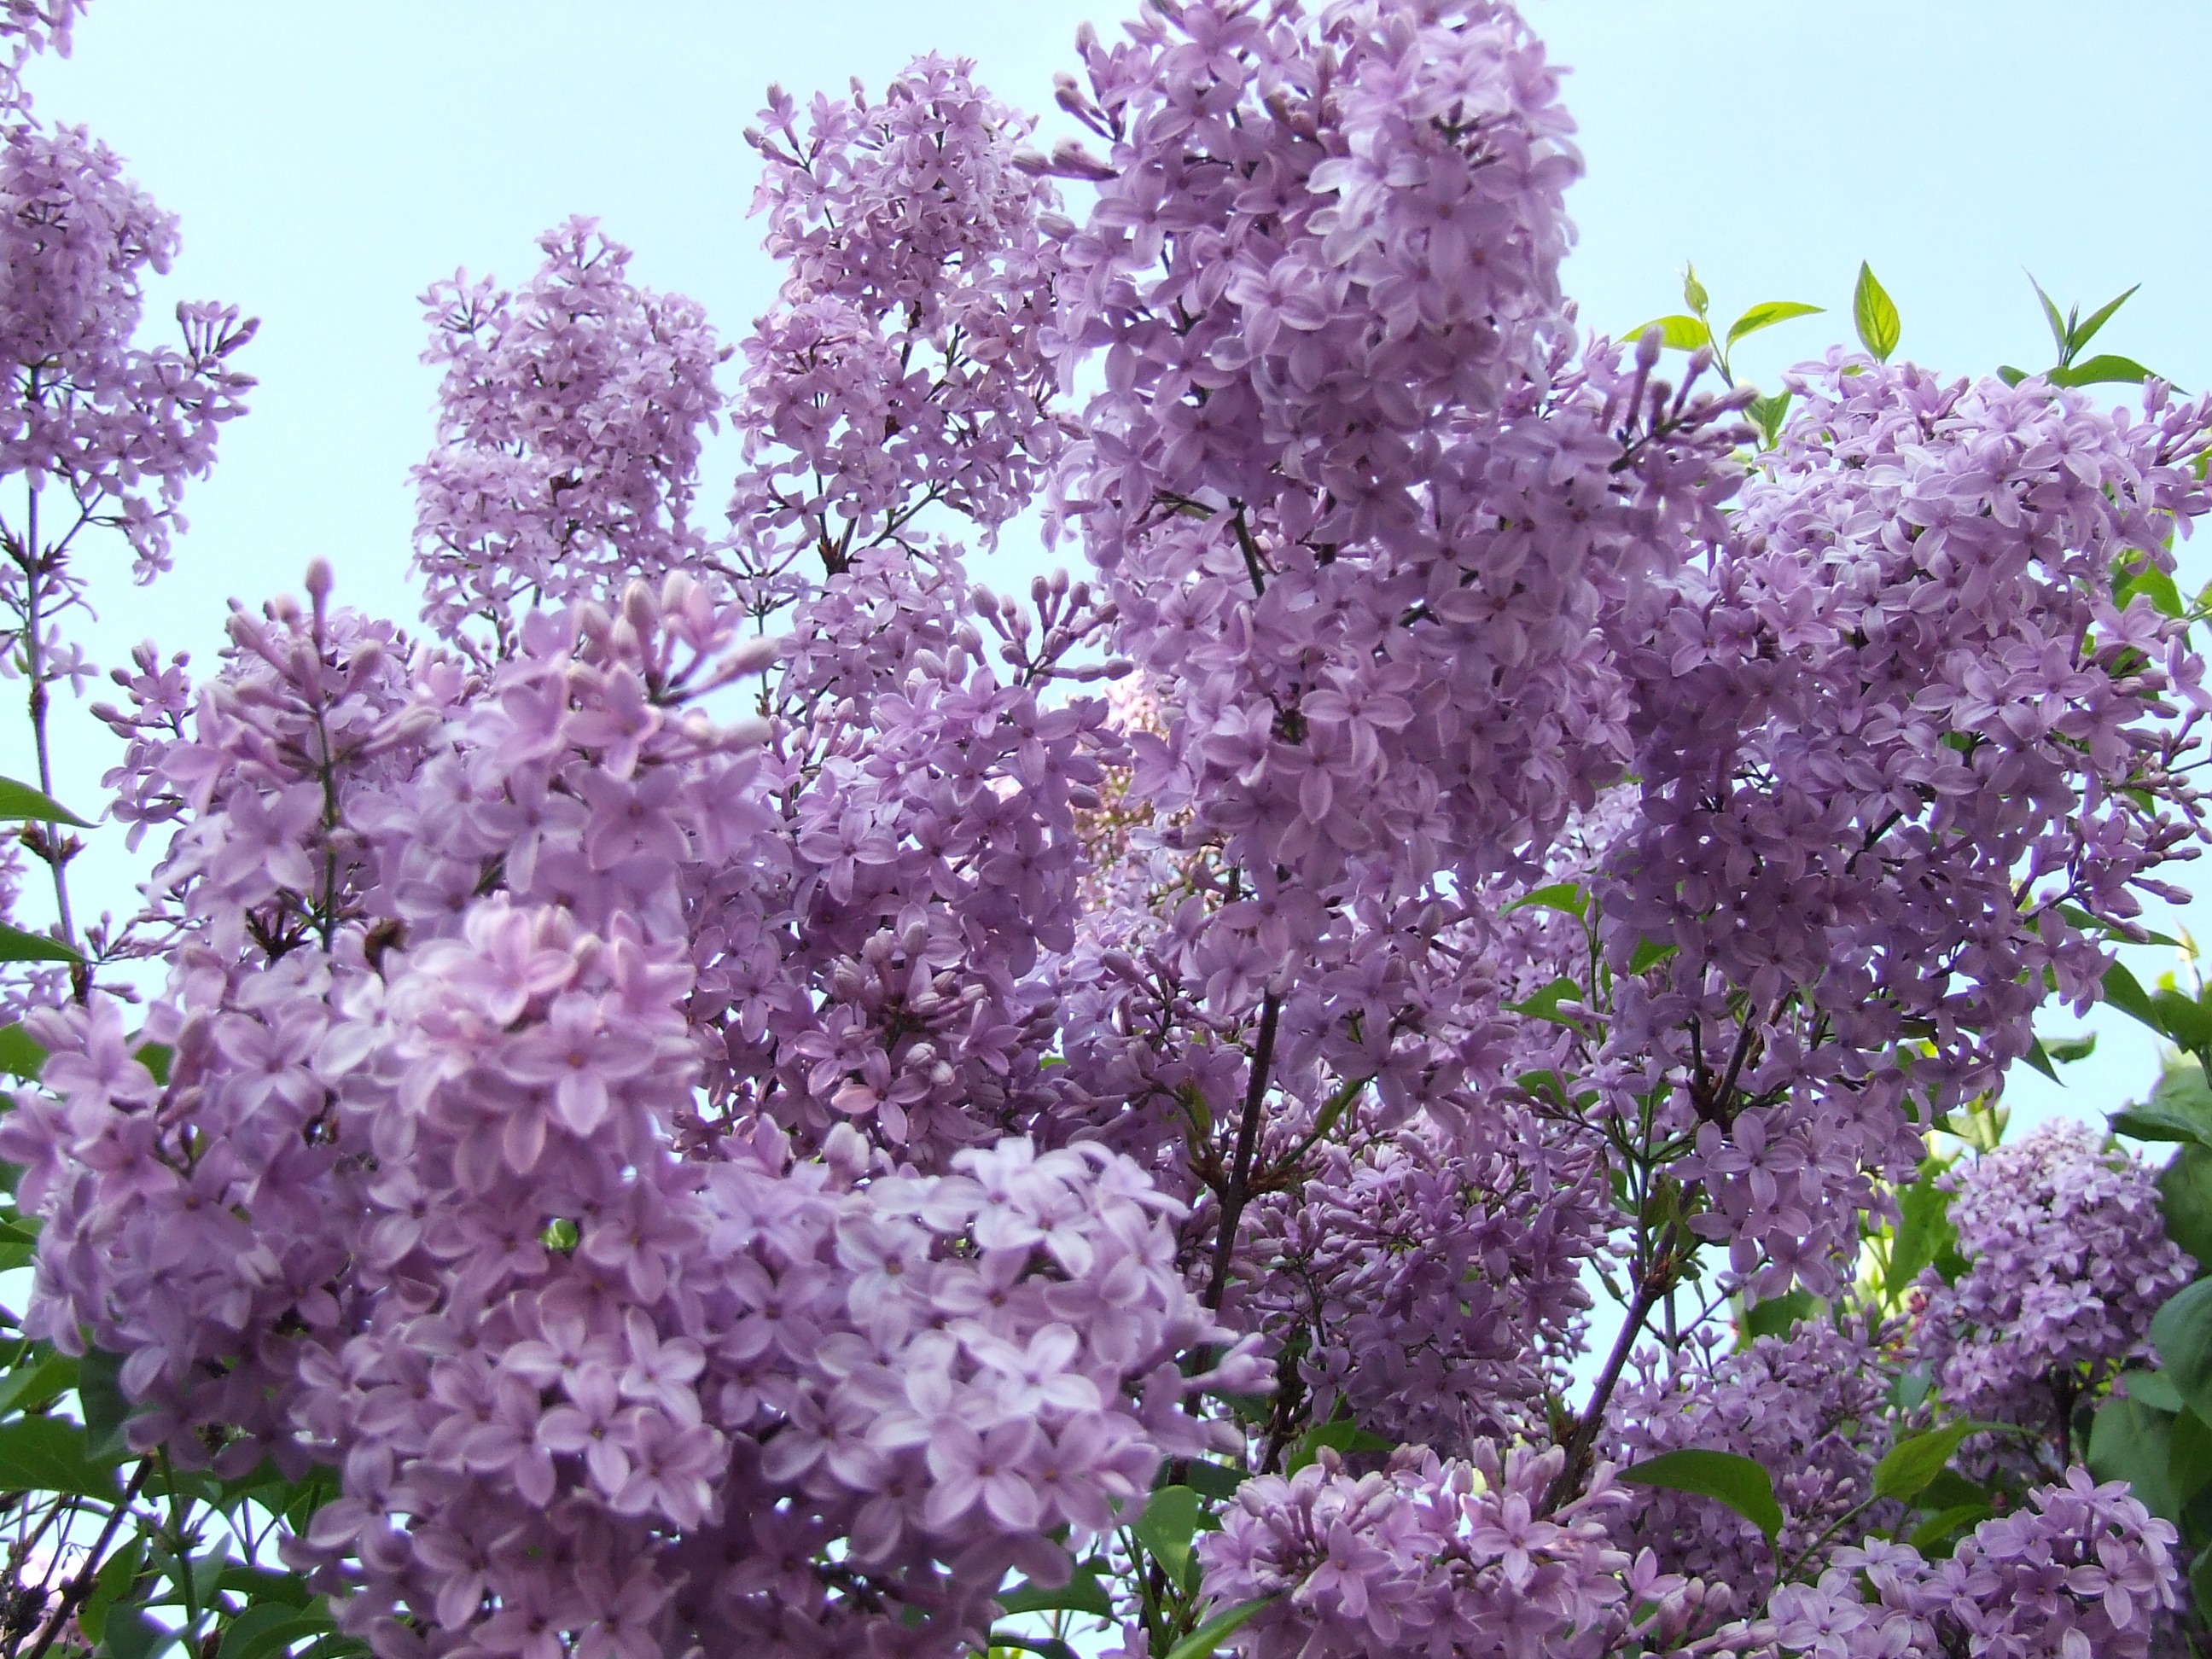
branch, blossom, plant, flower, purple, spring, flowers, shrub, lilac, flowering plant, woody plant, land plant